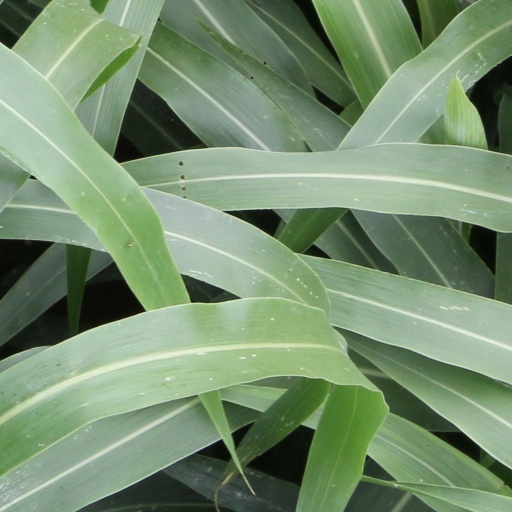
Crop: sorghum